Portland Terminal Company

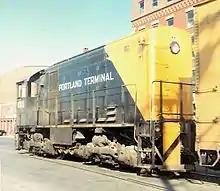
Portland Terminal Company working on Commercial Street (Yard 2) in the summer of 1968. The recently applied yellow nose was the third paint scheme for high-hood switcher #1003. The white triangle peeking out from behind the yellow is a remnant of the second paint scheme -- horizontal white and red nose stripes on the pattern of ALCO RS-2 demonstrator #1500. Boston and Maine Railroad bought the demonstrator, kept the number, and adopted the paint scheme (shared with Maine Central Railroad and PTM) for yard locomotives.

Yard 1 served PTM Wharf 1 on the Portland Harbor waterfront along the north shore of the Fore River estuary upstream of Yard 2 and downstream of yard 8. Wharf 1 had water frontage of and included a warehouse for handling package cargo interchanged with ships of up to draught.